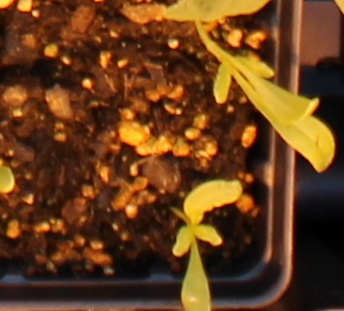
Label: Sugar beet